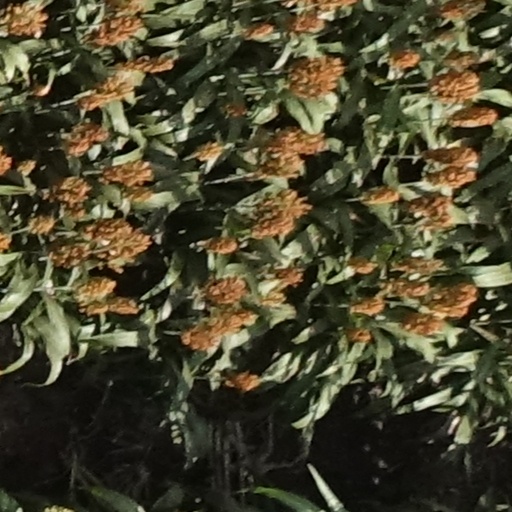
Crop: sorghum